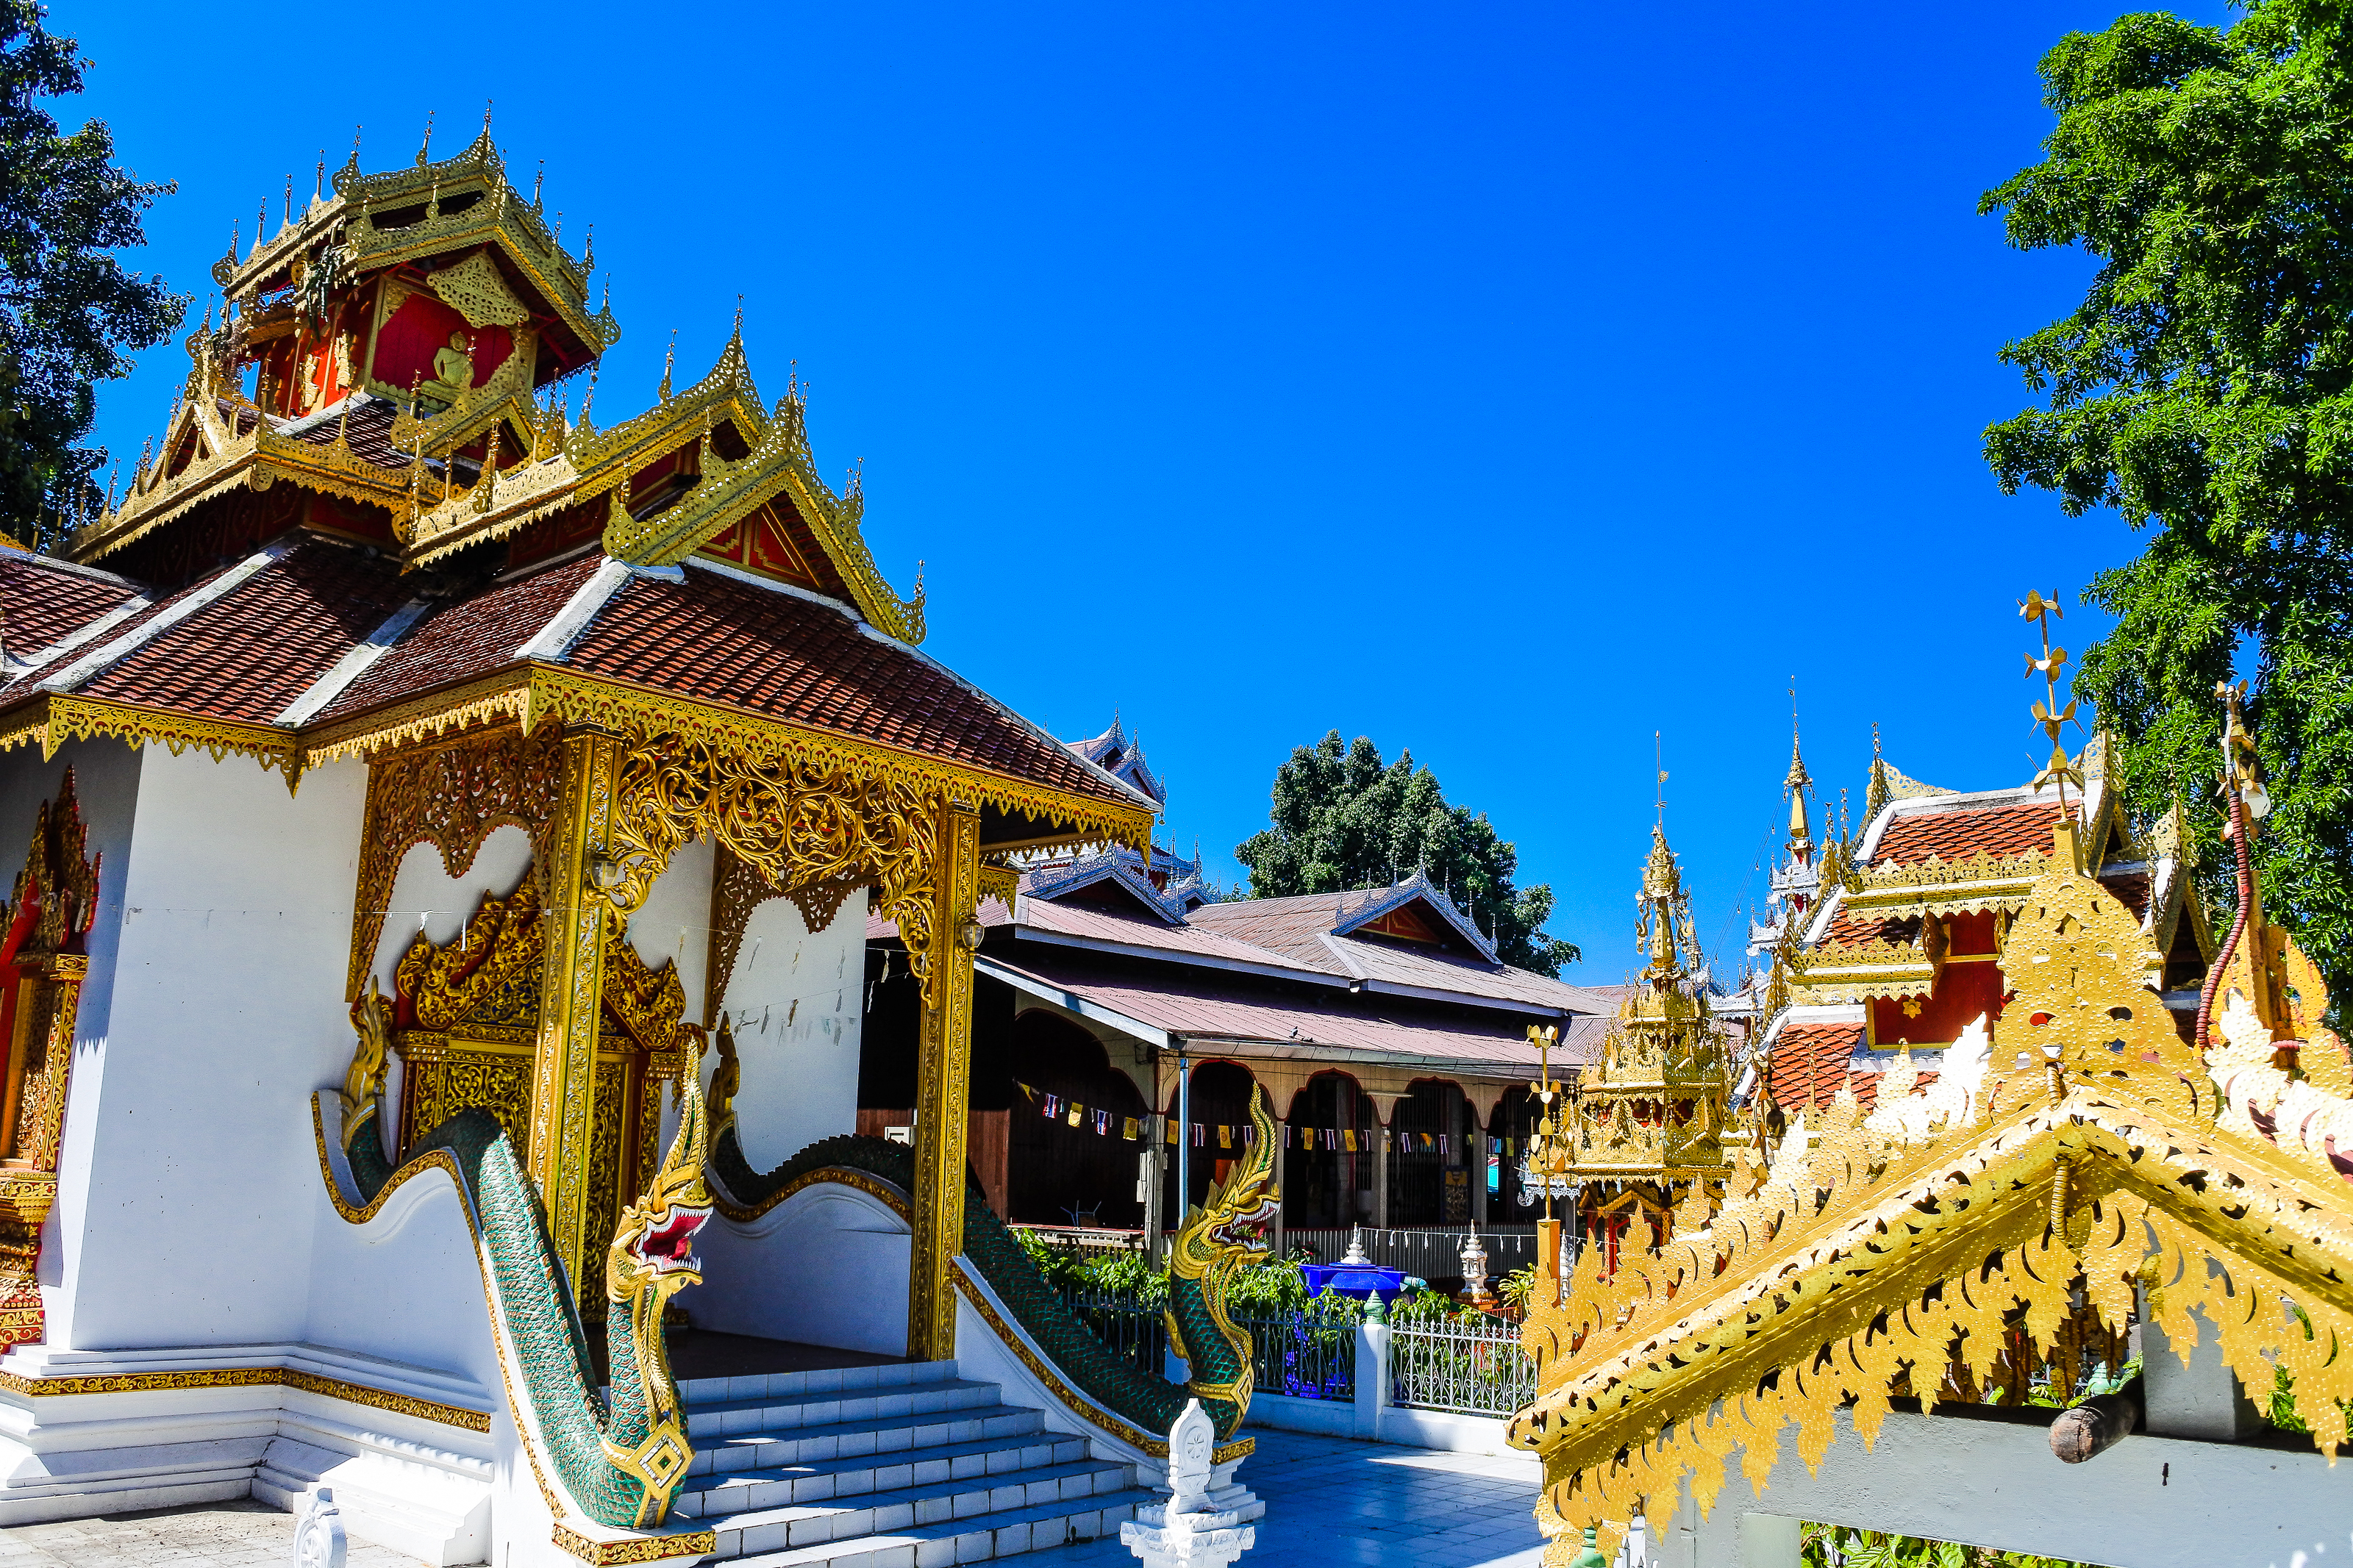
art, pagodas, dusk, asia, chong, wat, buddhism, water, building, klang, religion, gold, hong, mae, mae hong son, beautiful, son, wat chong kham, blue, light, thailand, temple, kham, travel, chinese architecture, architecture, sky, landmark, place of worship, shrine, japanese architecture, leisure, historic site, tourism, monastery, tree, tourist attraction, shinto shrine, world, palace, pagoda, plant, mountain, vacation